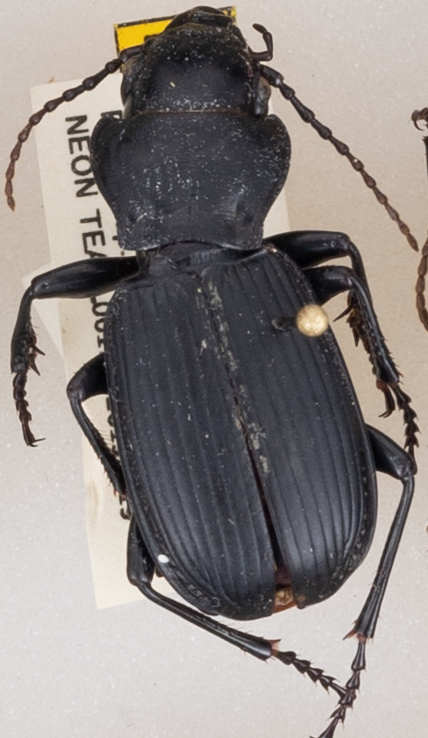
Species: Pterostichus lama
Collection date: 2019-08-19
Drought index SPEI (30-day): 1.03
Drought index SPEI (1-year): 0.54
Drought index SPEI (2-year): -0.03